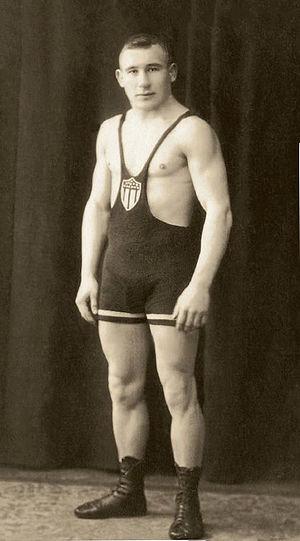
Osvald Käpp, né le 17 février 1905 à Tallinn et mort le 22 décembre 1995 à New York, est un lutteur libre de nationalité estonienne.